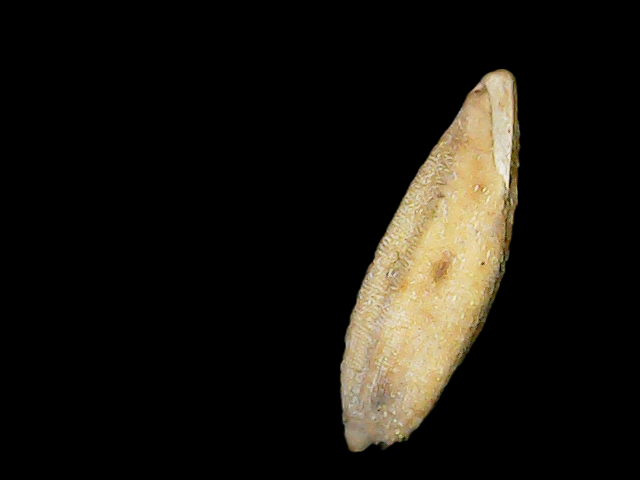
Rice variety: Bd33